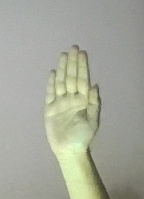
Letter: seen